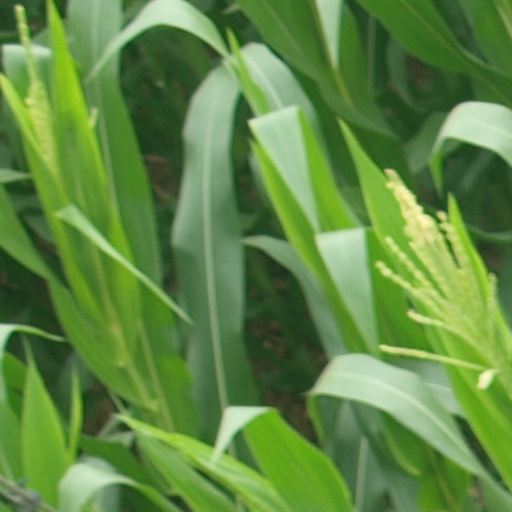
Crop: maize; corn